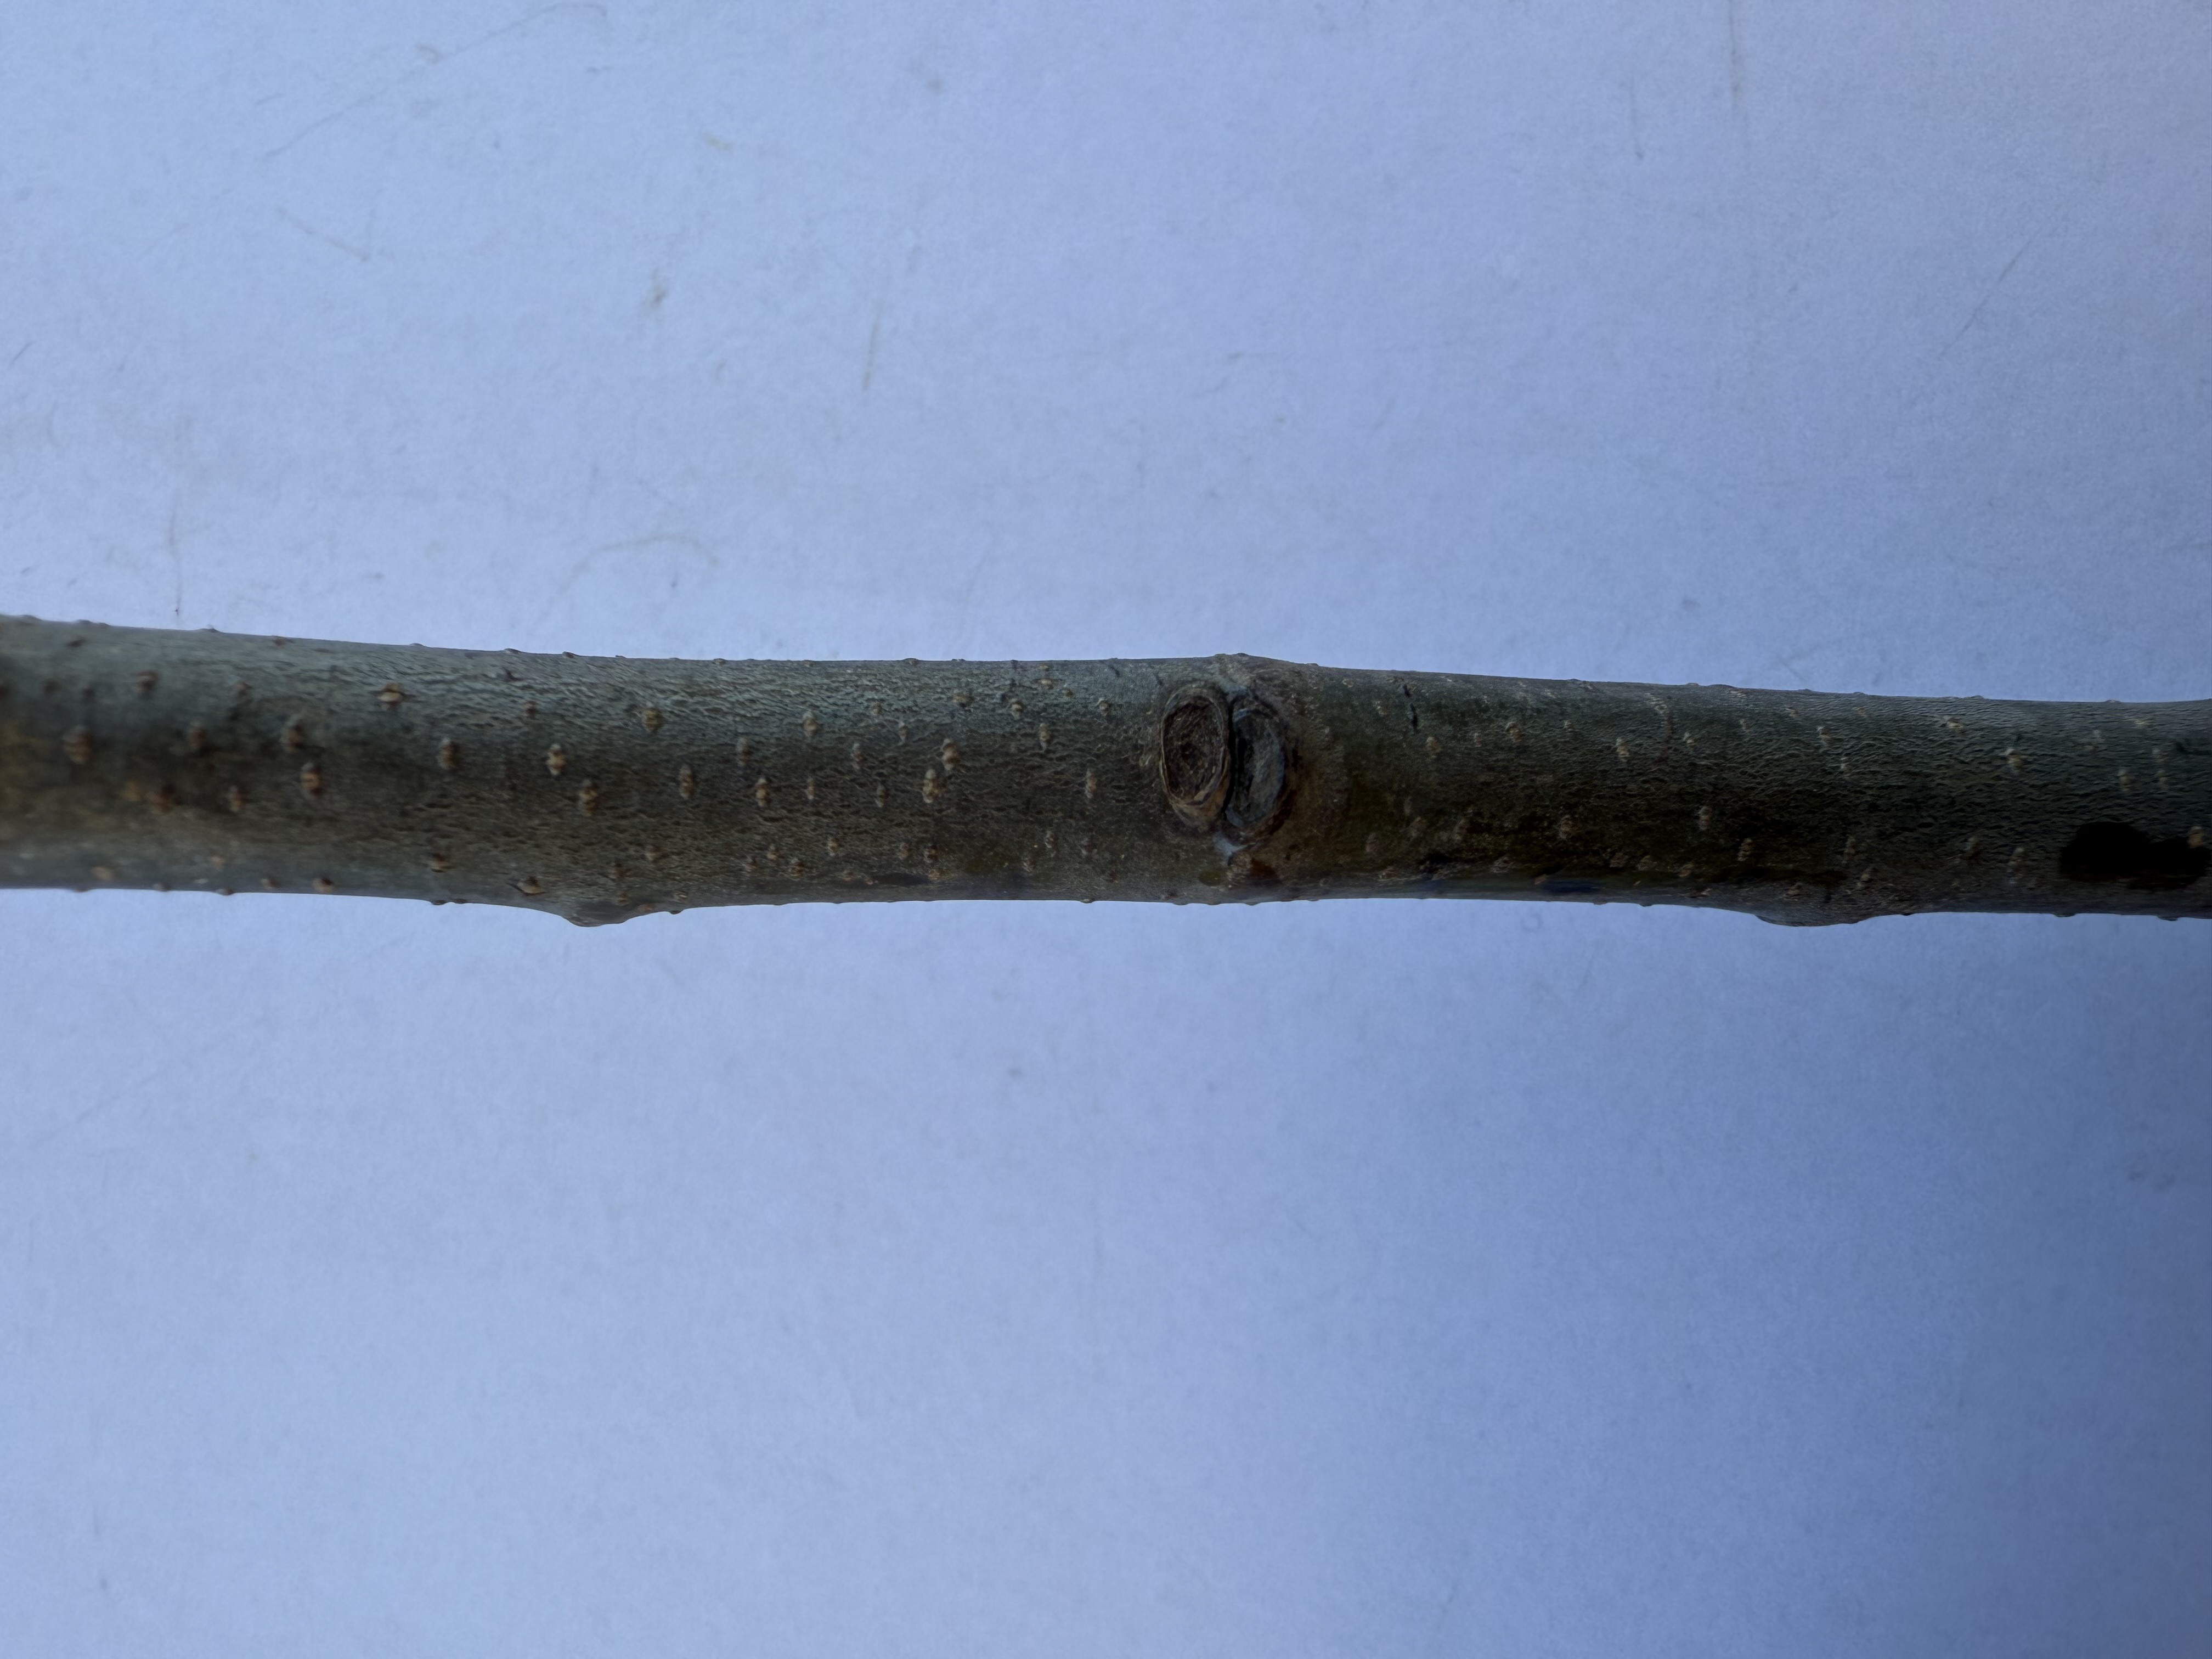
Variety: Chestnut